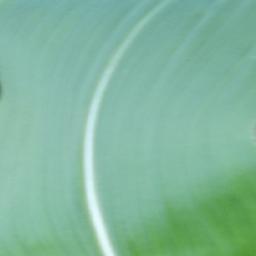
Label: Corn_(Maize)___Healthy